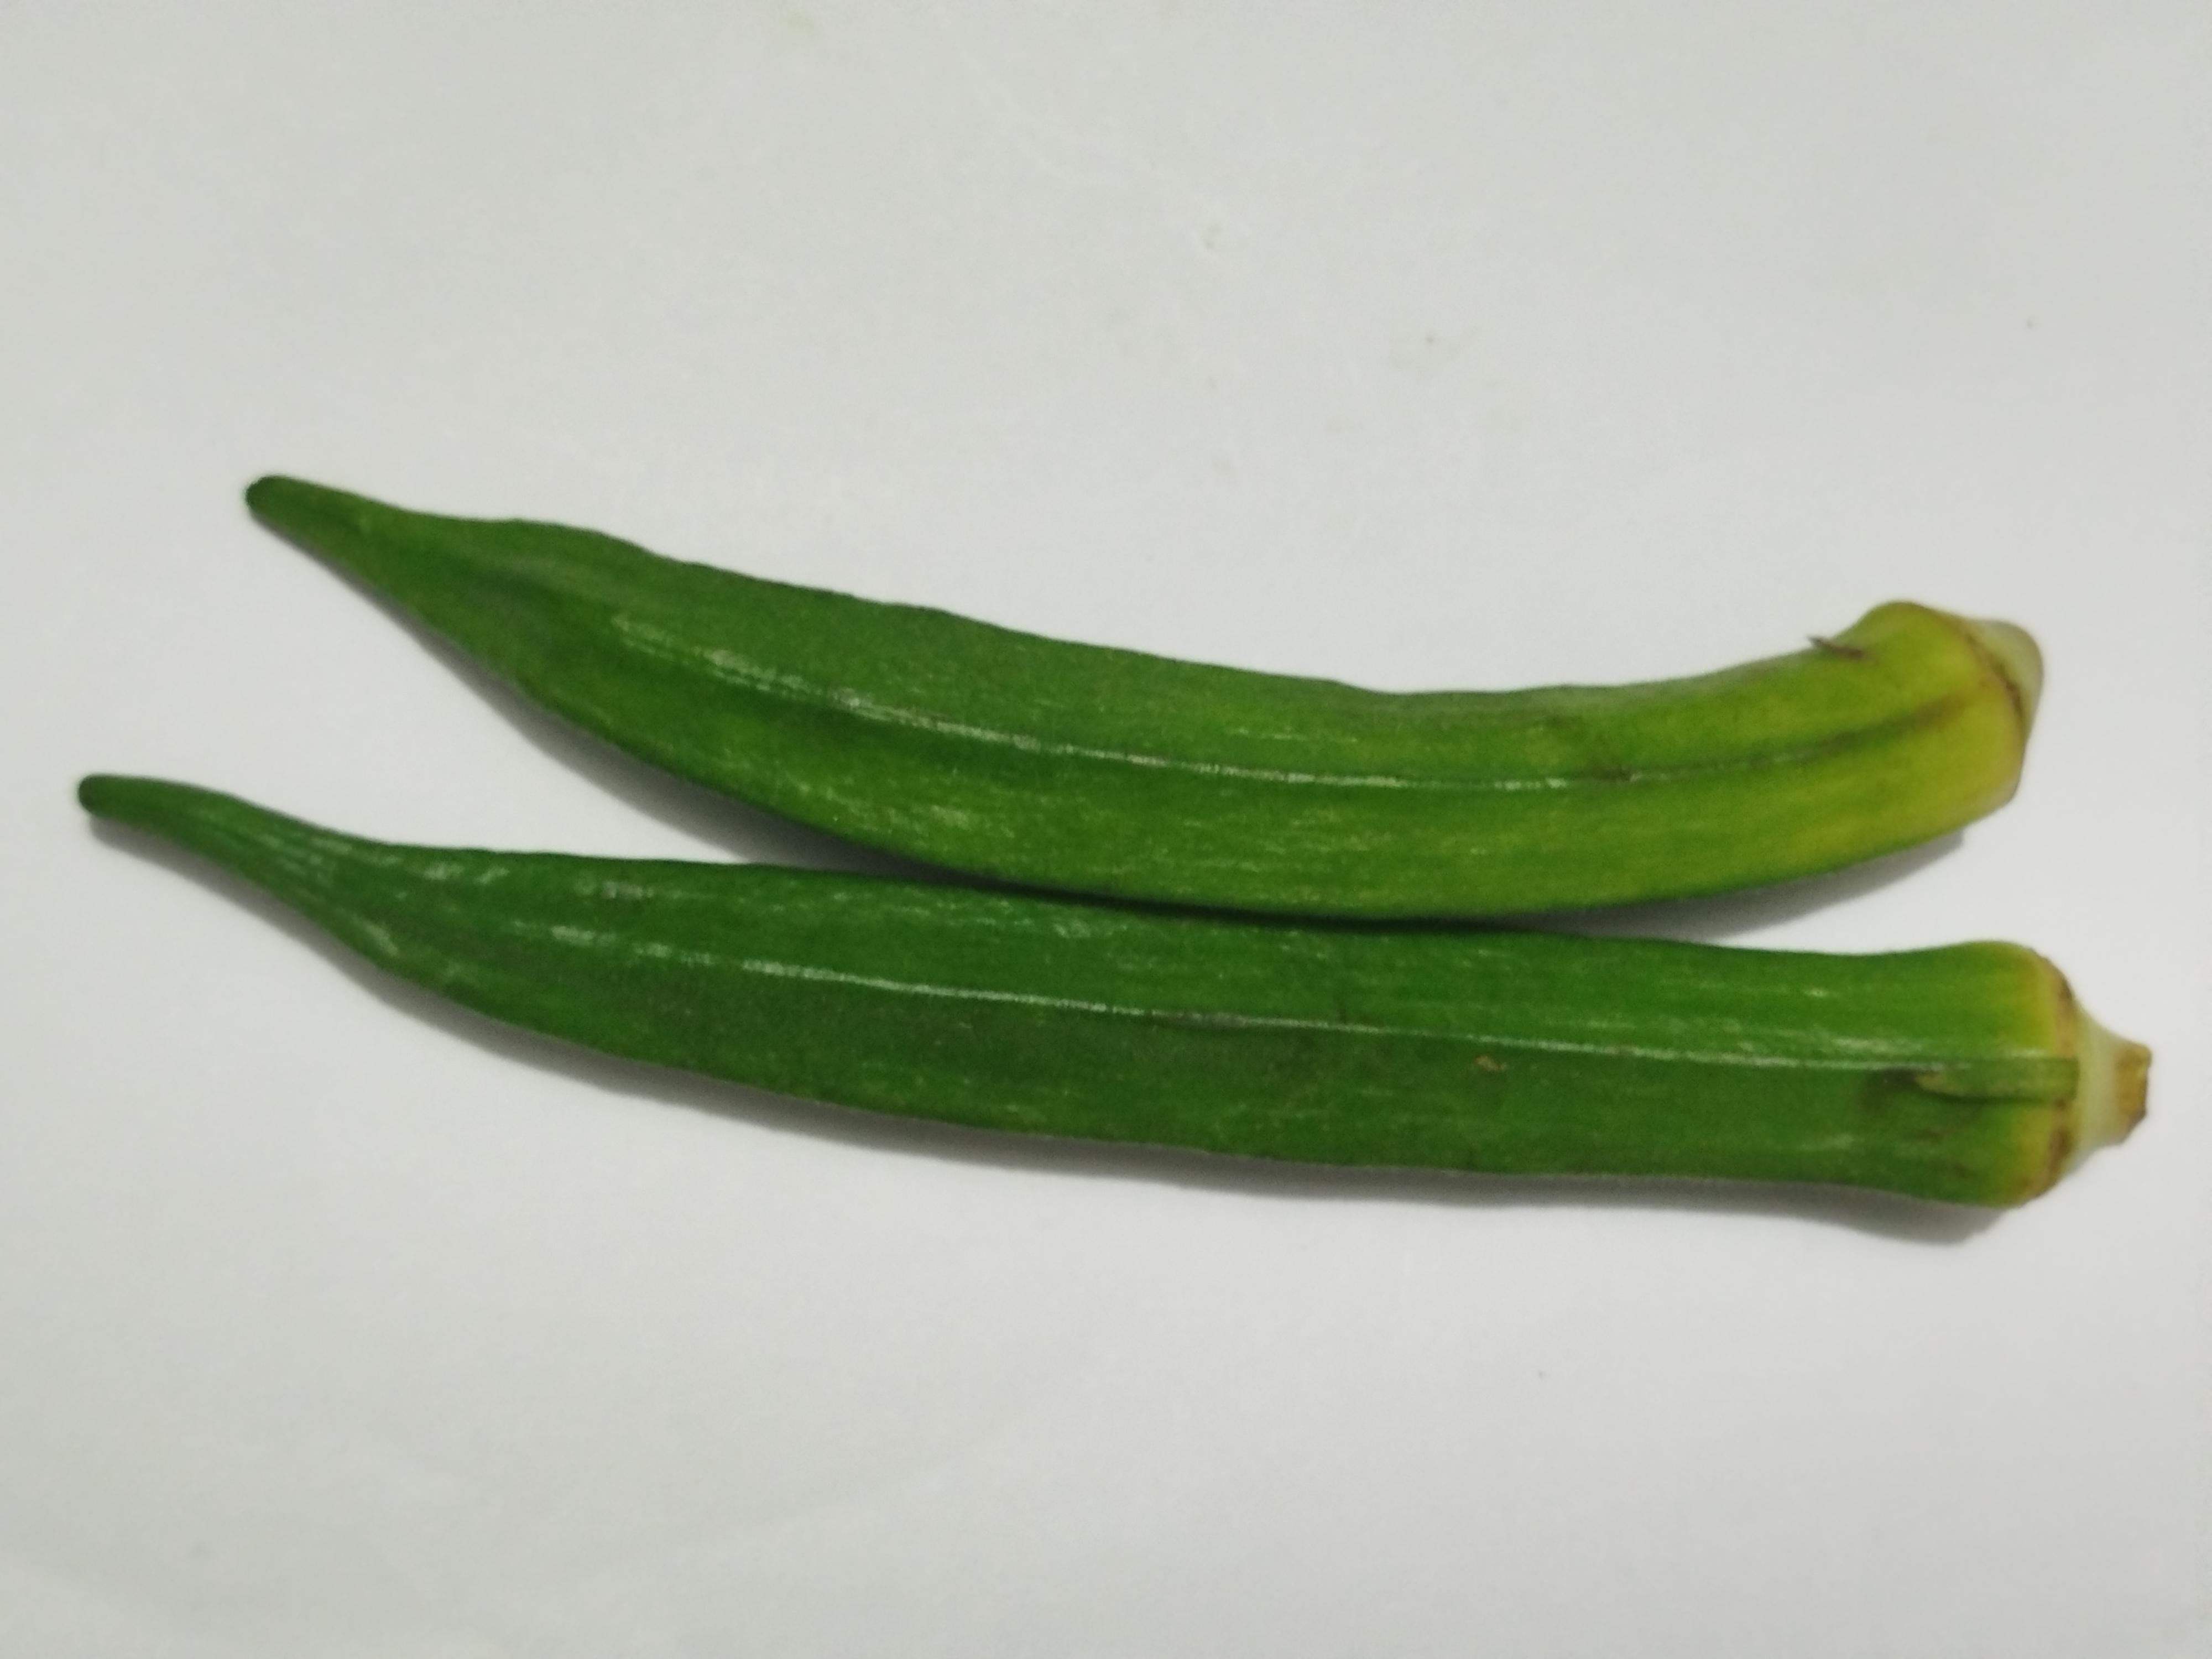
Label: Ladies finger